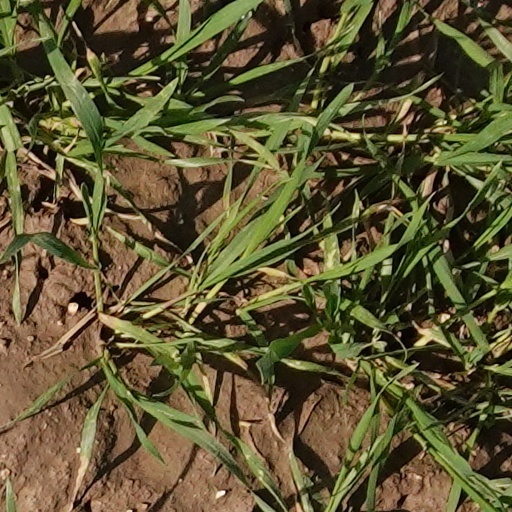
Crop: wheat